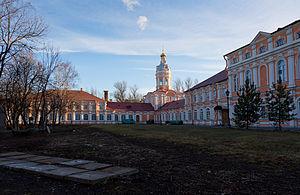
Le monastère de la Sainte-Trinité-Alexandre-Nevski à Saint-Pétersbourg a été fondé par Pierre le Grand en 1710, pour abriter les reliques de saint Alexandre Nevski, protecteur de la nouvelle capitale de la Russie. Ces reliques furent transférées depuis Vladimir le 30 août 1724, dans la petite châsse Alexandre Nevski.